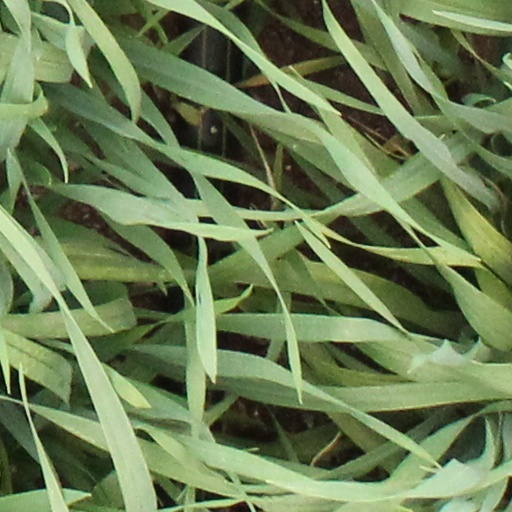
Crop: wheat